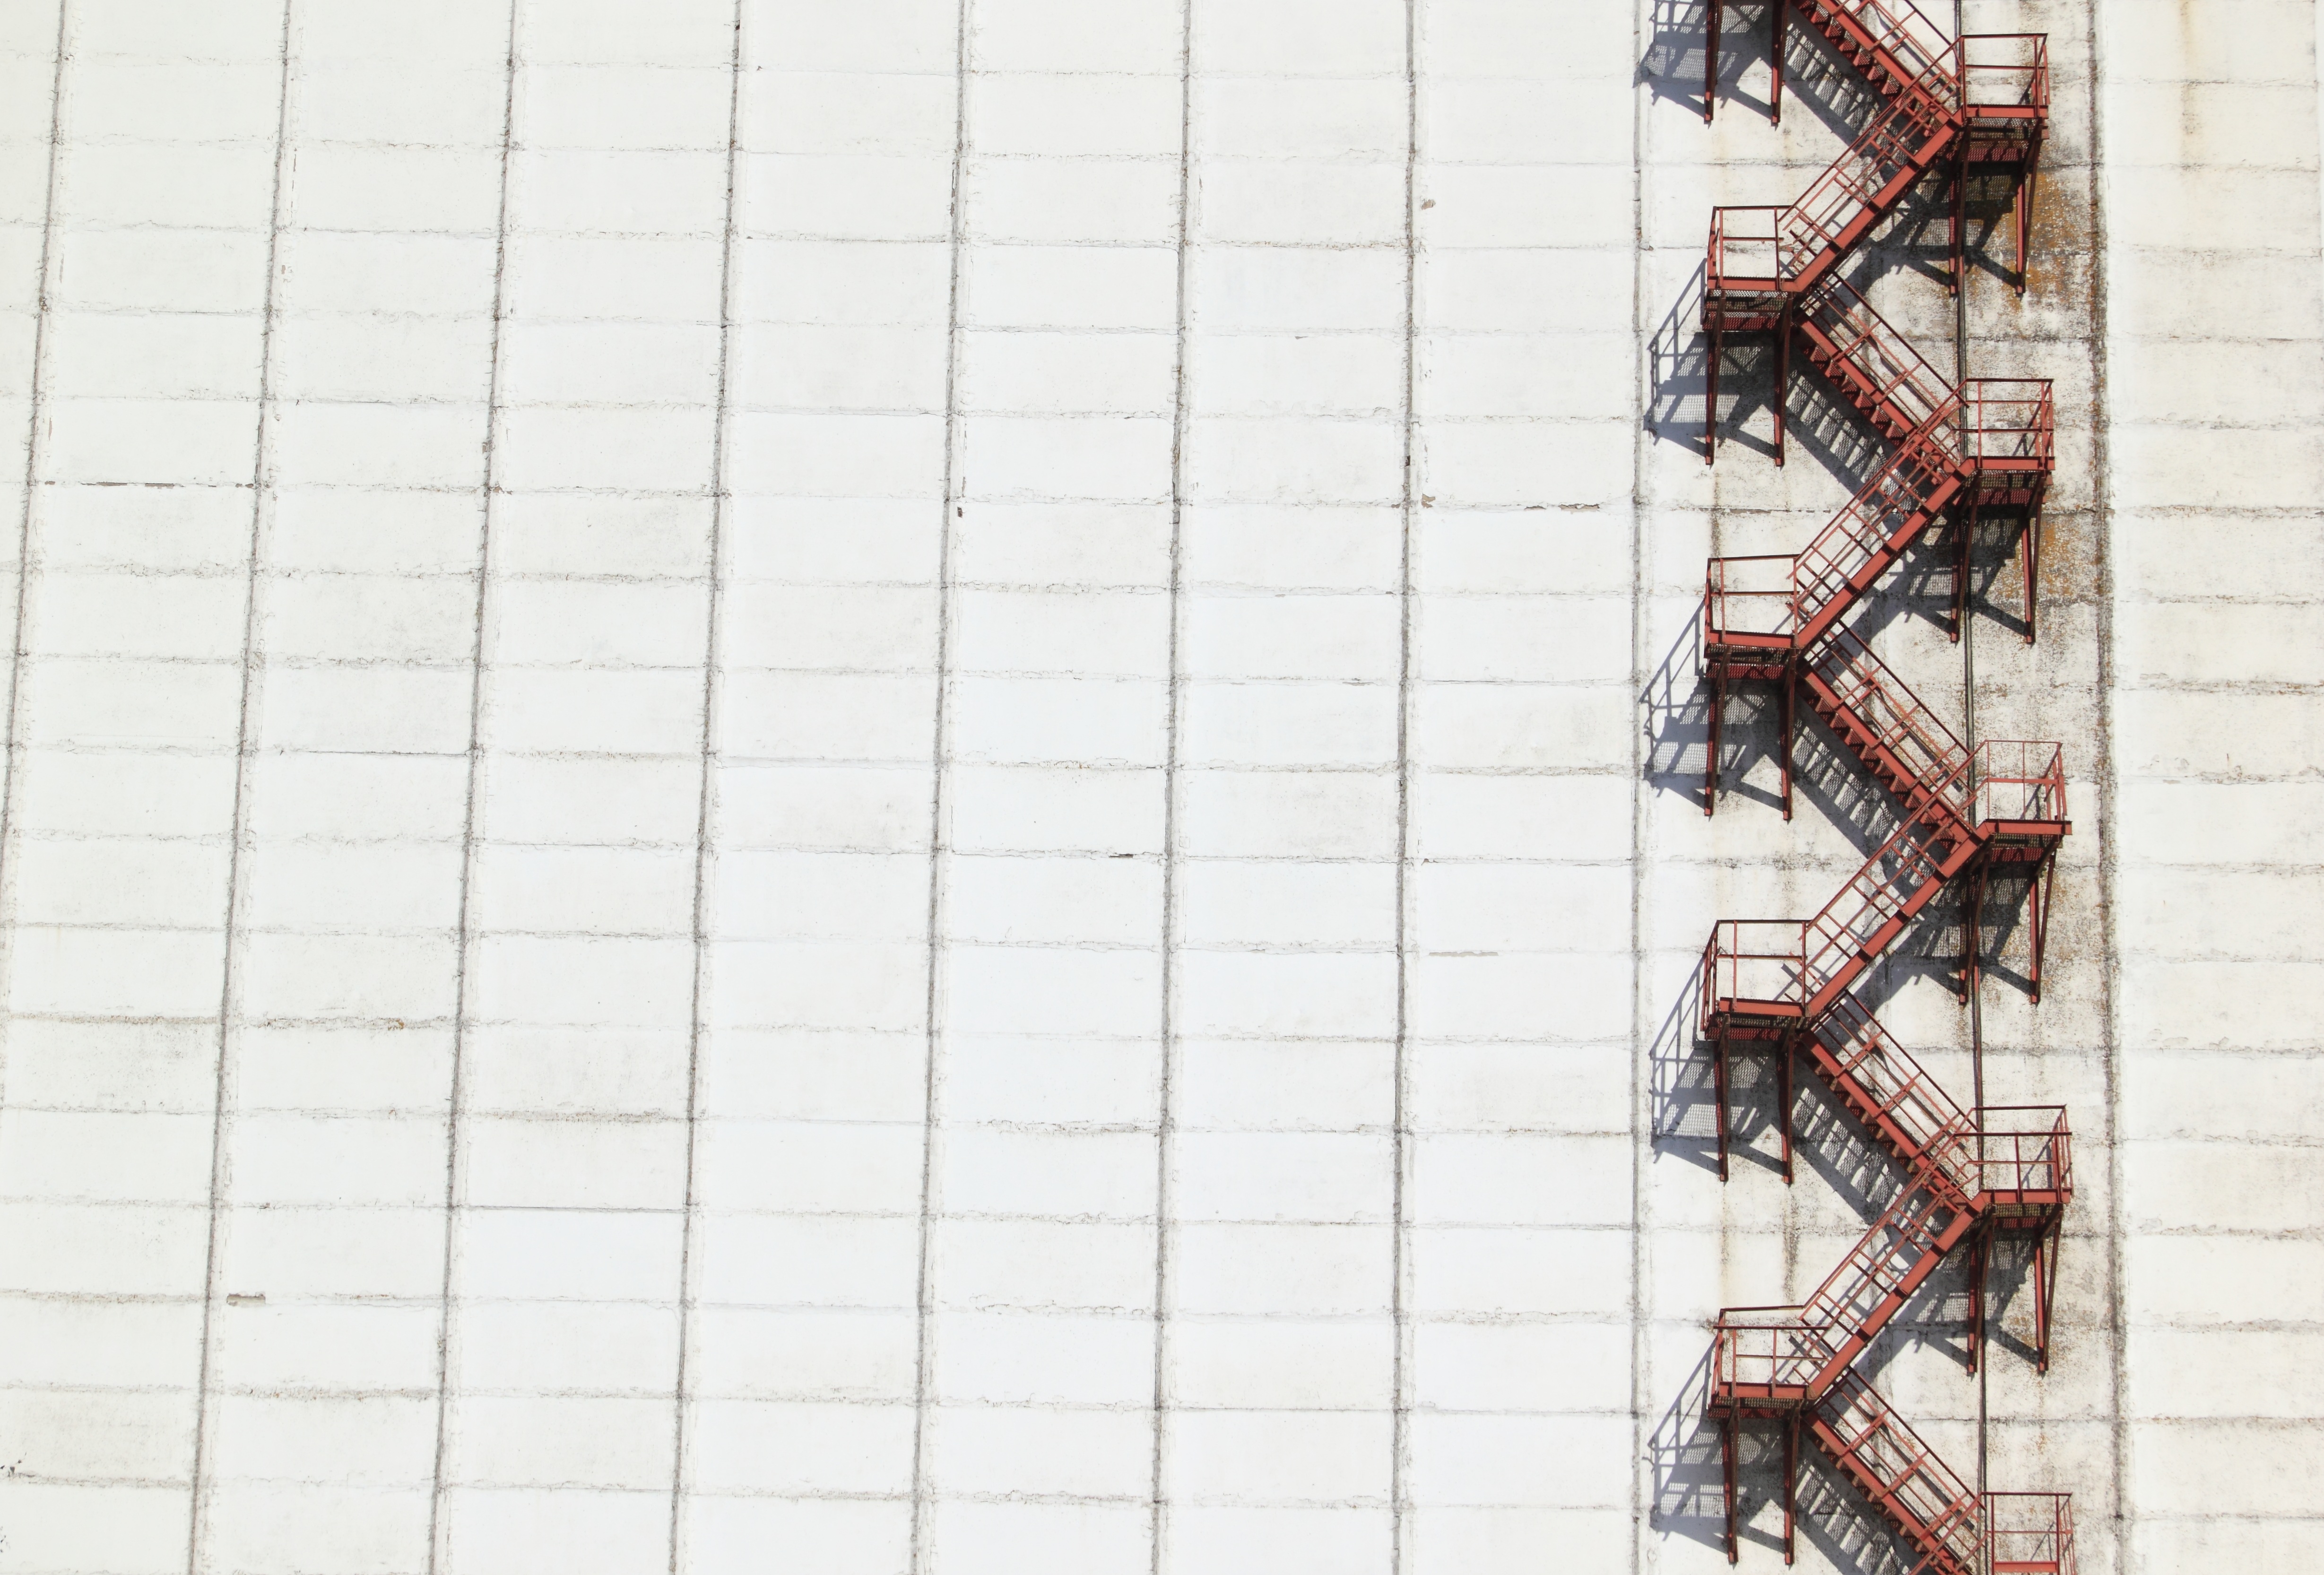
architecture, structure, wood, floor, building, wall, pattern, line, industrial, factory, tile, industry, climbing, stairway, interior design, art, sketch, drawing, design, stairs, production, manufacture, lithuania, flooring